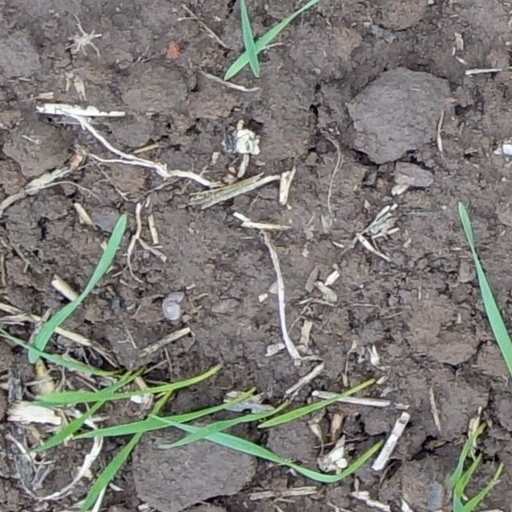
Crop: wheat